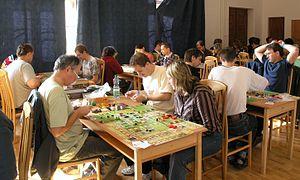
Agricola est un jeu de société créé par Uwe Rosenberg en 2007, illustré par Klemens Franz et édité par Lookout Games en allemand, Ystari Games en français et Z-Man Games en anglais.